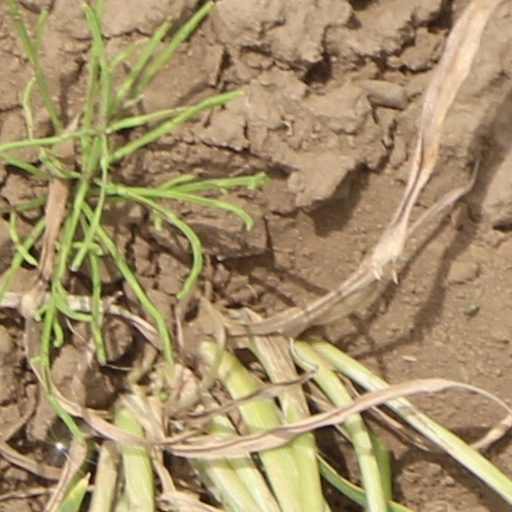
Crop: wheat